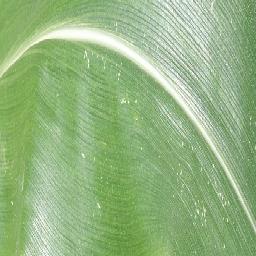
Label: Corn___healthy